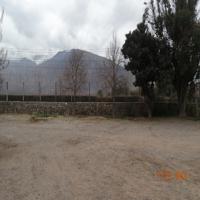
Weather: cloudy or overcast